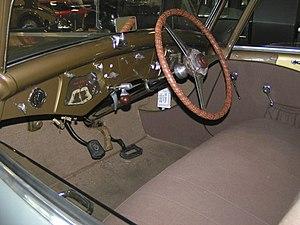
La Panhard et Levassor Dynamic est une grande voiture, présentée par le constructeur français Panhard et Levassor en remplacement du modèle CS au salon Automobile de Paris d'octobre 1936.